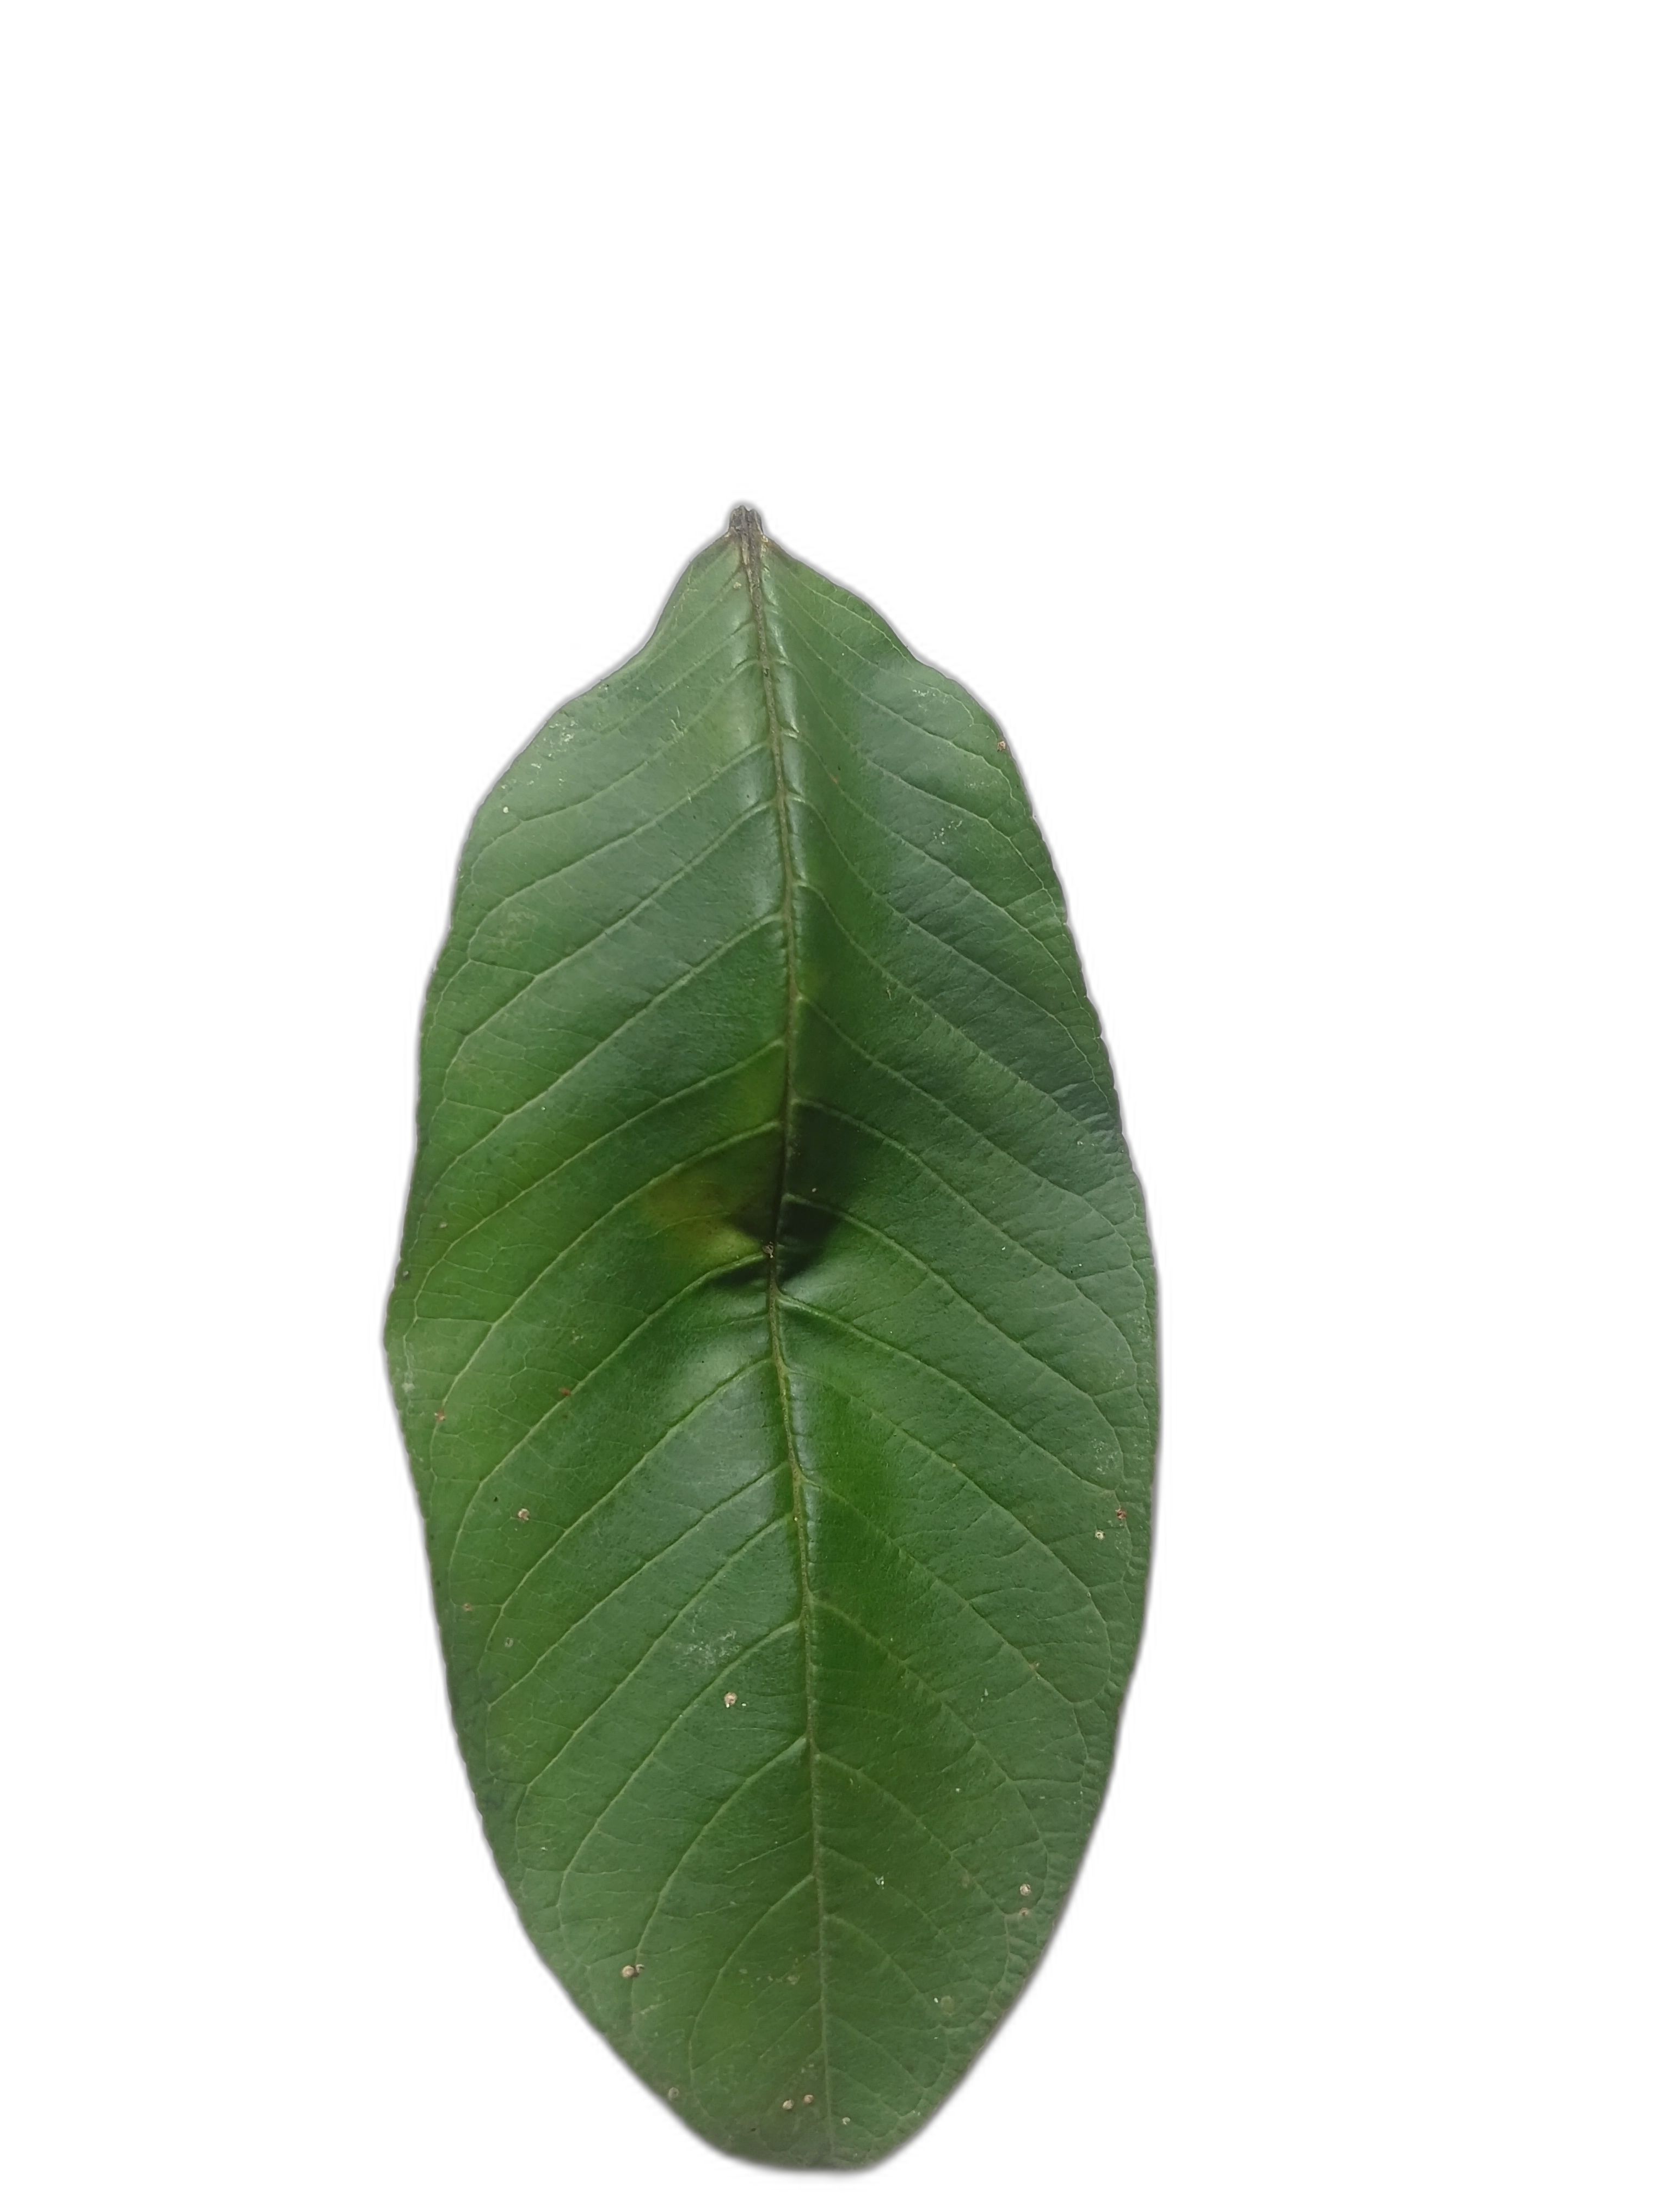
Plant part: leaf
Disease: Healthy